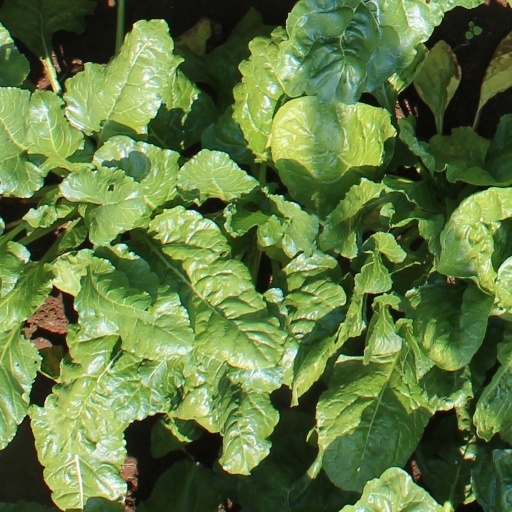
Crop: sugar beet